Foreign relations of India

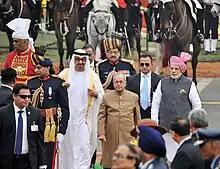
The President, Shri Pranab Mukherjee and the Prime Minister, Shri Narendra Modi with the Chief Guest of the Republic Day, The Crown Prince of Abu Dhabi, Deputy Supreme Commander of U.A.E. Armed Forces, General Sheikh Mohammed Bin Zayed Al Nahyan, at Rajpath, on the occasion of the 68th Republic Day Parade 2017, in New Delhi.

Since 2004, the economic rise of both China and India has also helped forge closer relations between the two. Sino-Indian trade reached US$65.47 billion in 2013–14, making China the single largest trading partner of India. The increasing economic reliance between India and China has also bought the two nations closer politically, with both India and China eager to resolve their boundary dispute. They have also collaborated on several issues ranging from WTO's Doha round in 2008 to regional free trade agreement. Similar to Indo-US nuclear deal, India and China have also agreed to cooperate in the field of civilian nuclear energy. However, China's economic interests have clashed with those of India. Both countries are the largest Asian investors in Africa and have competed for control over their large natural resources.